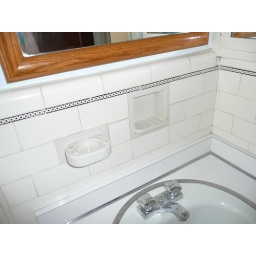
The bathroom - above the sink